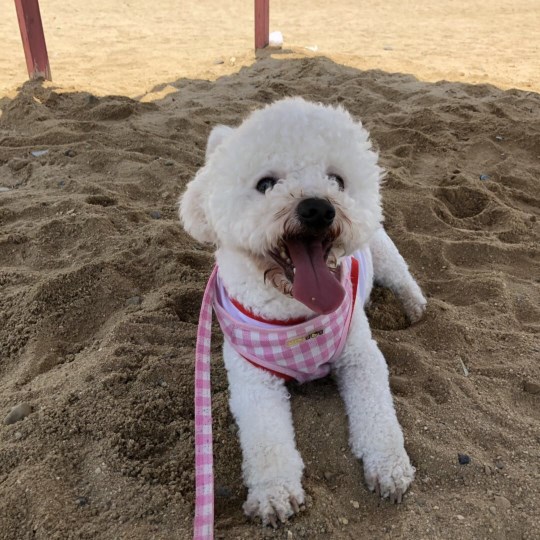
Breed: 3083-n000117-Bichon_Frise